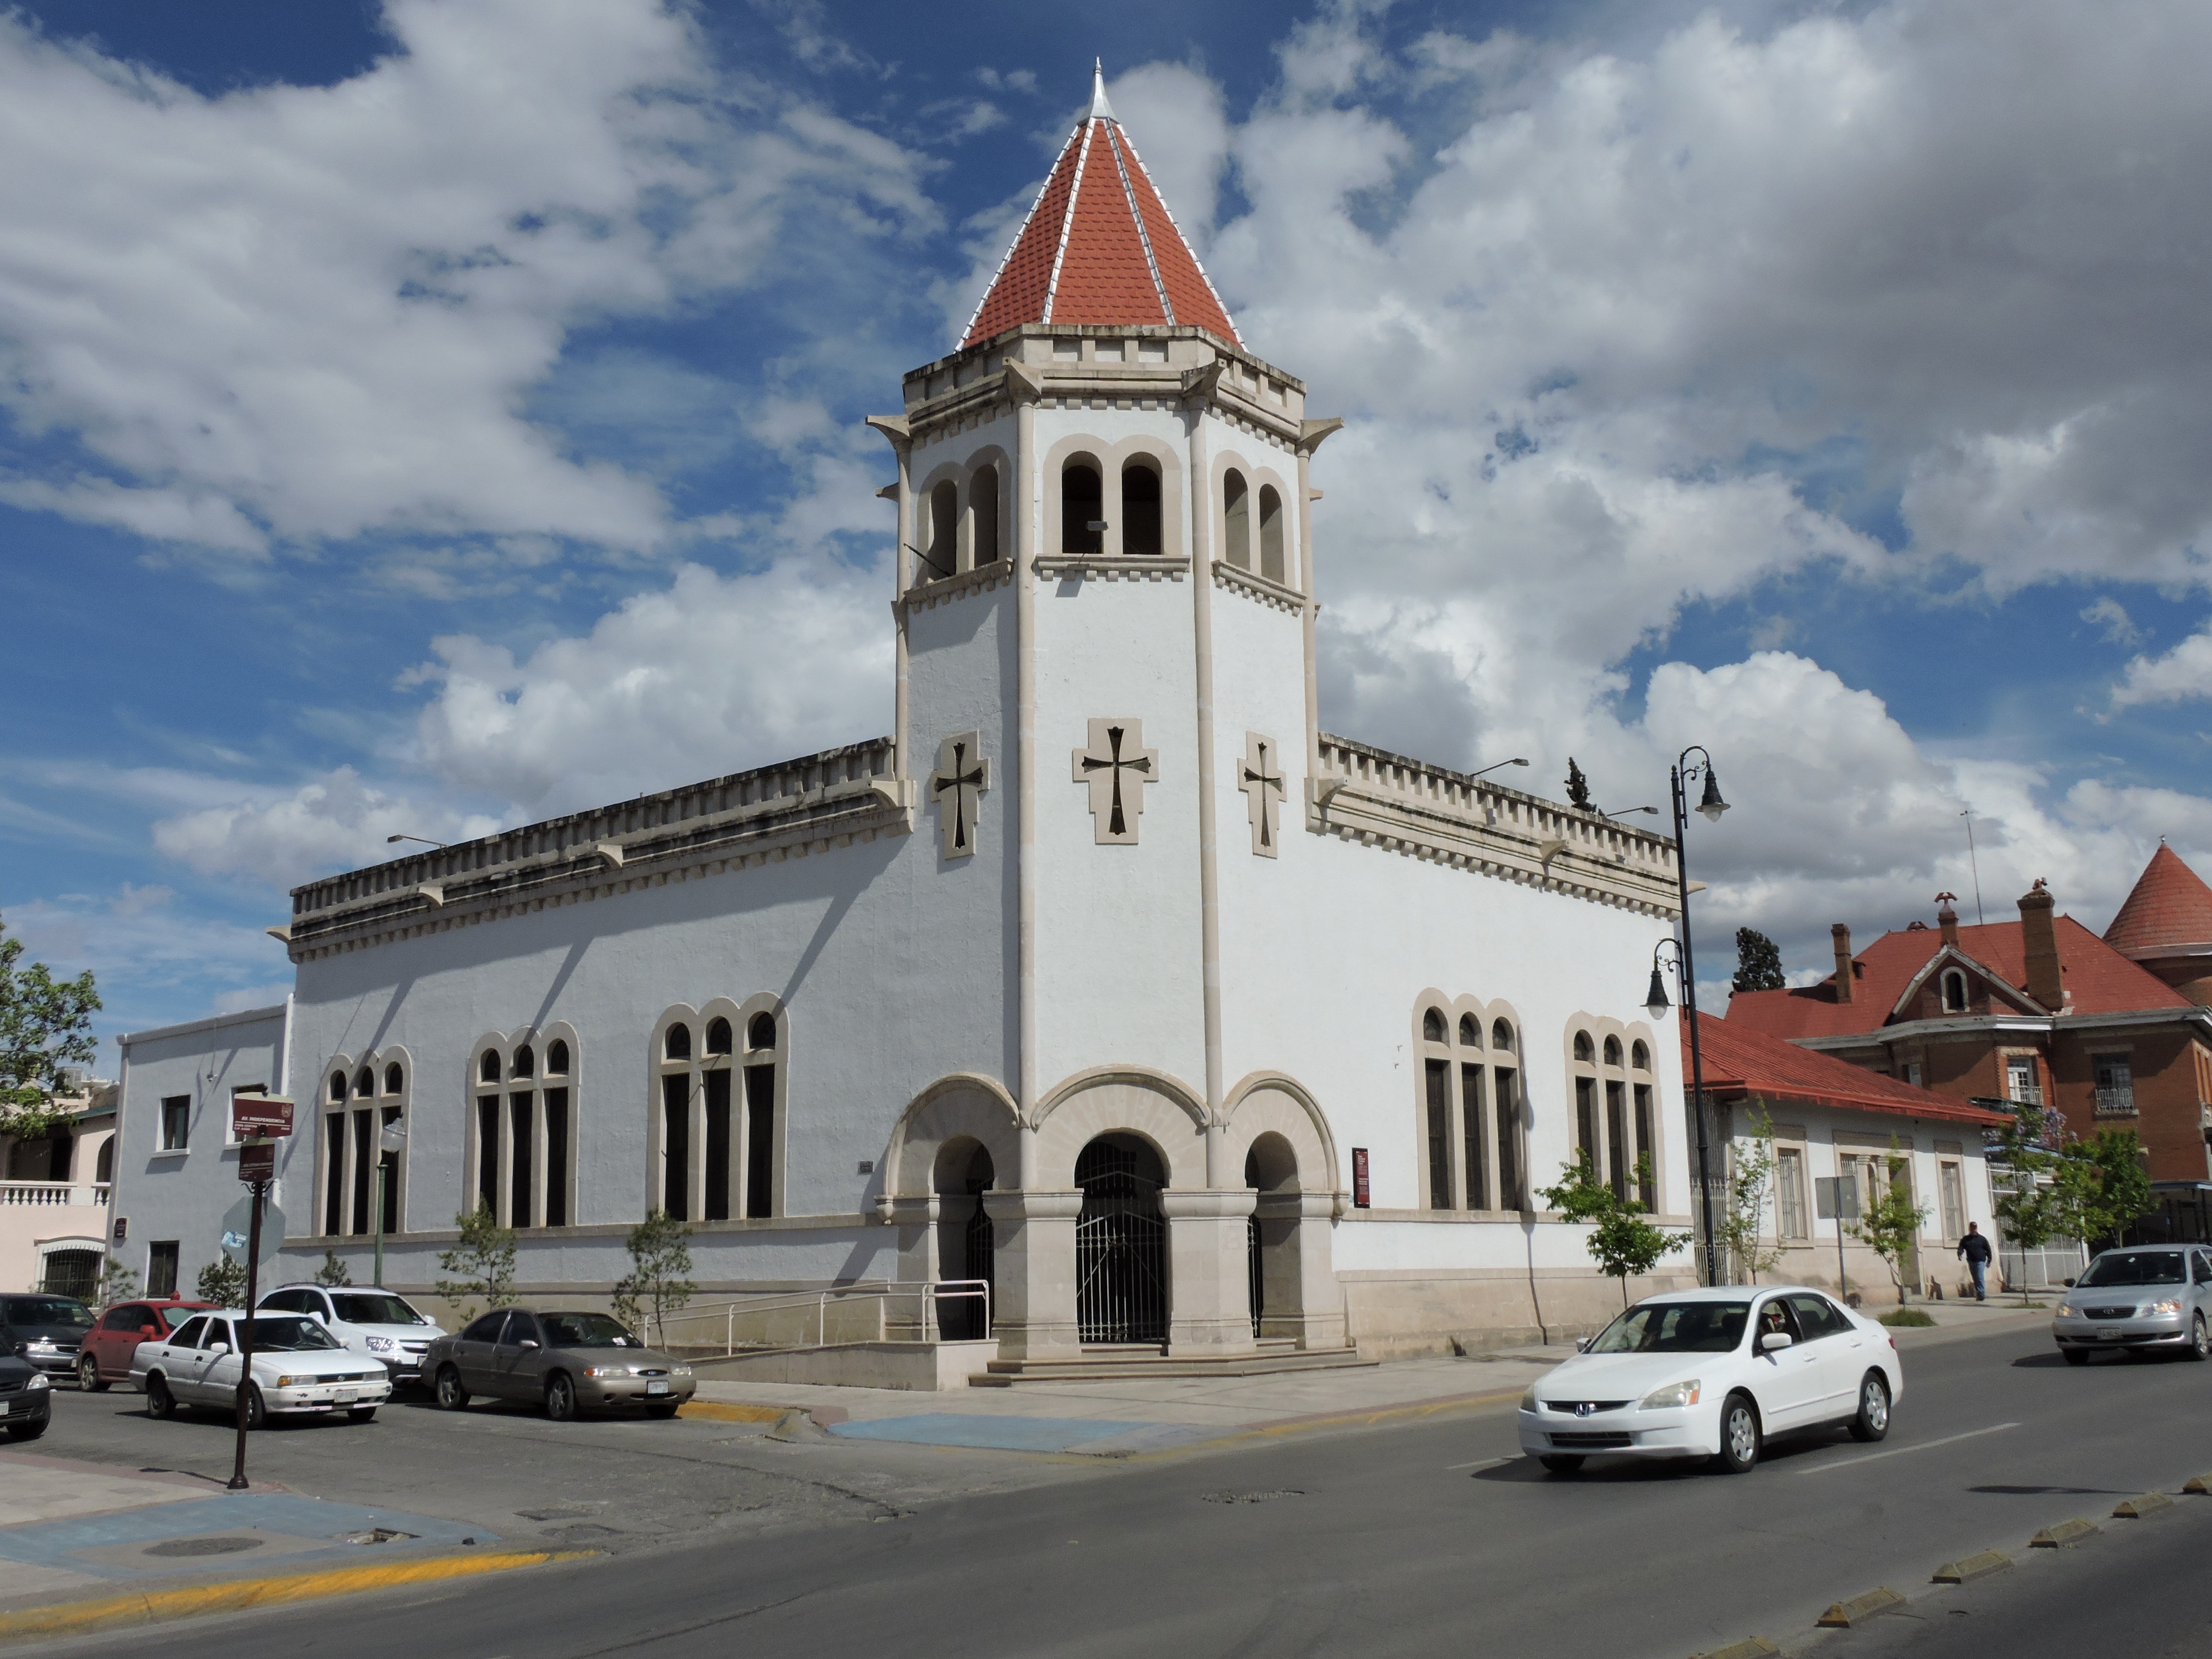
town, building, tower, landmark, church, place of worship, protestant, evangelical church, methodist church